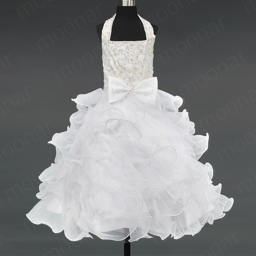
the dress i 'm getting for person ! :)